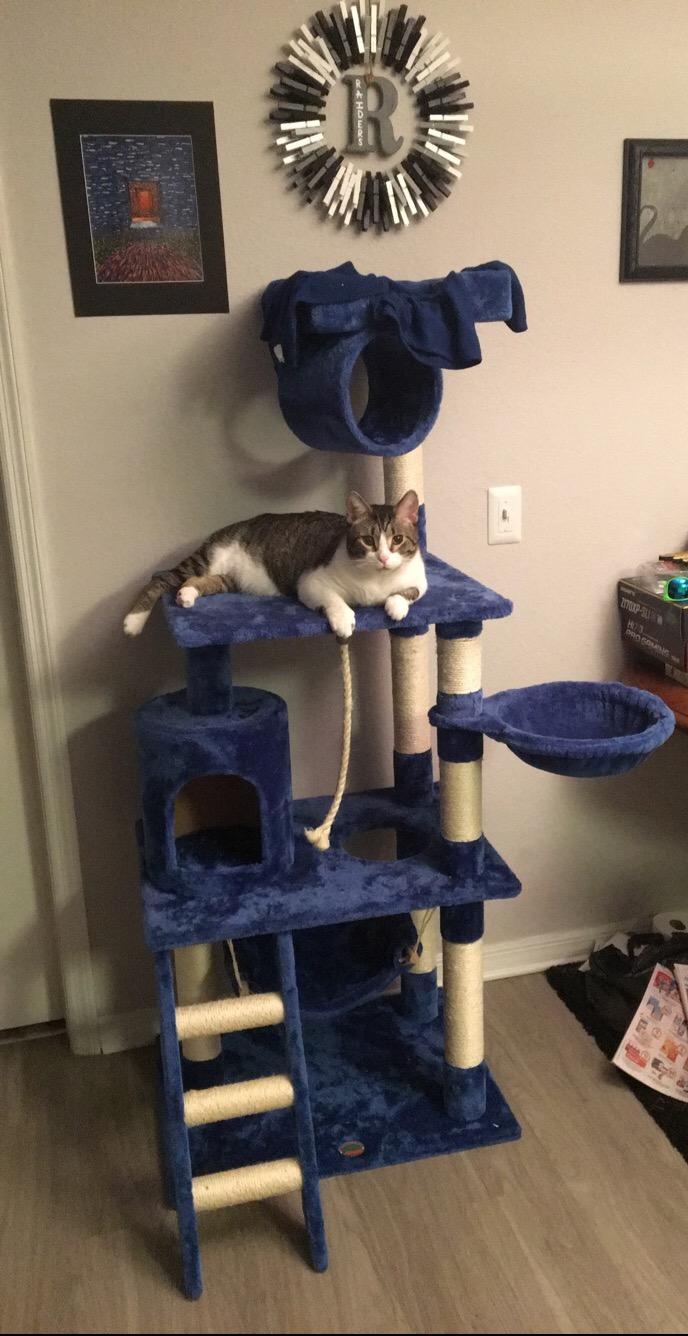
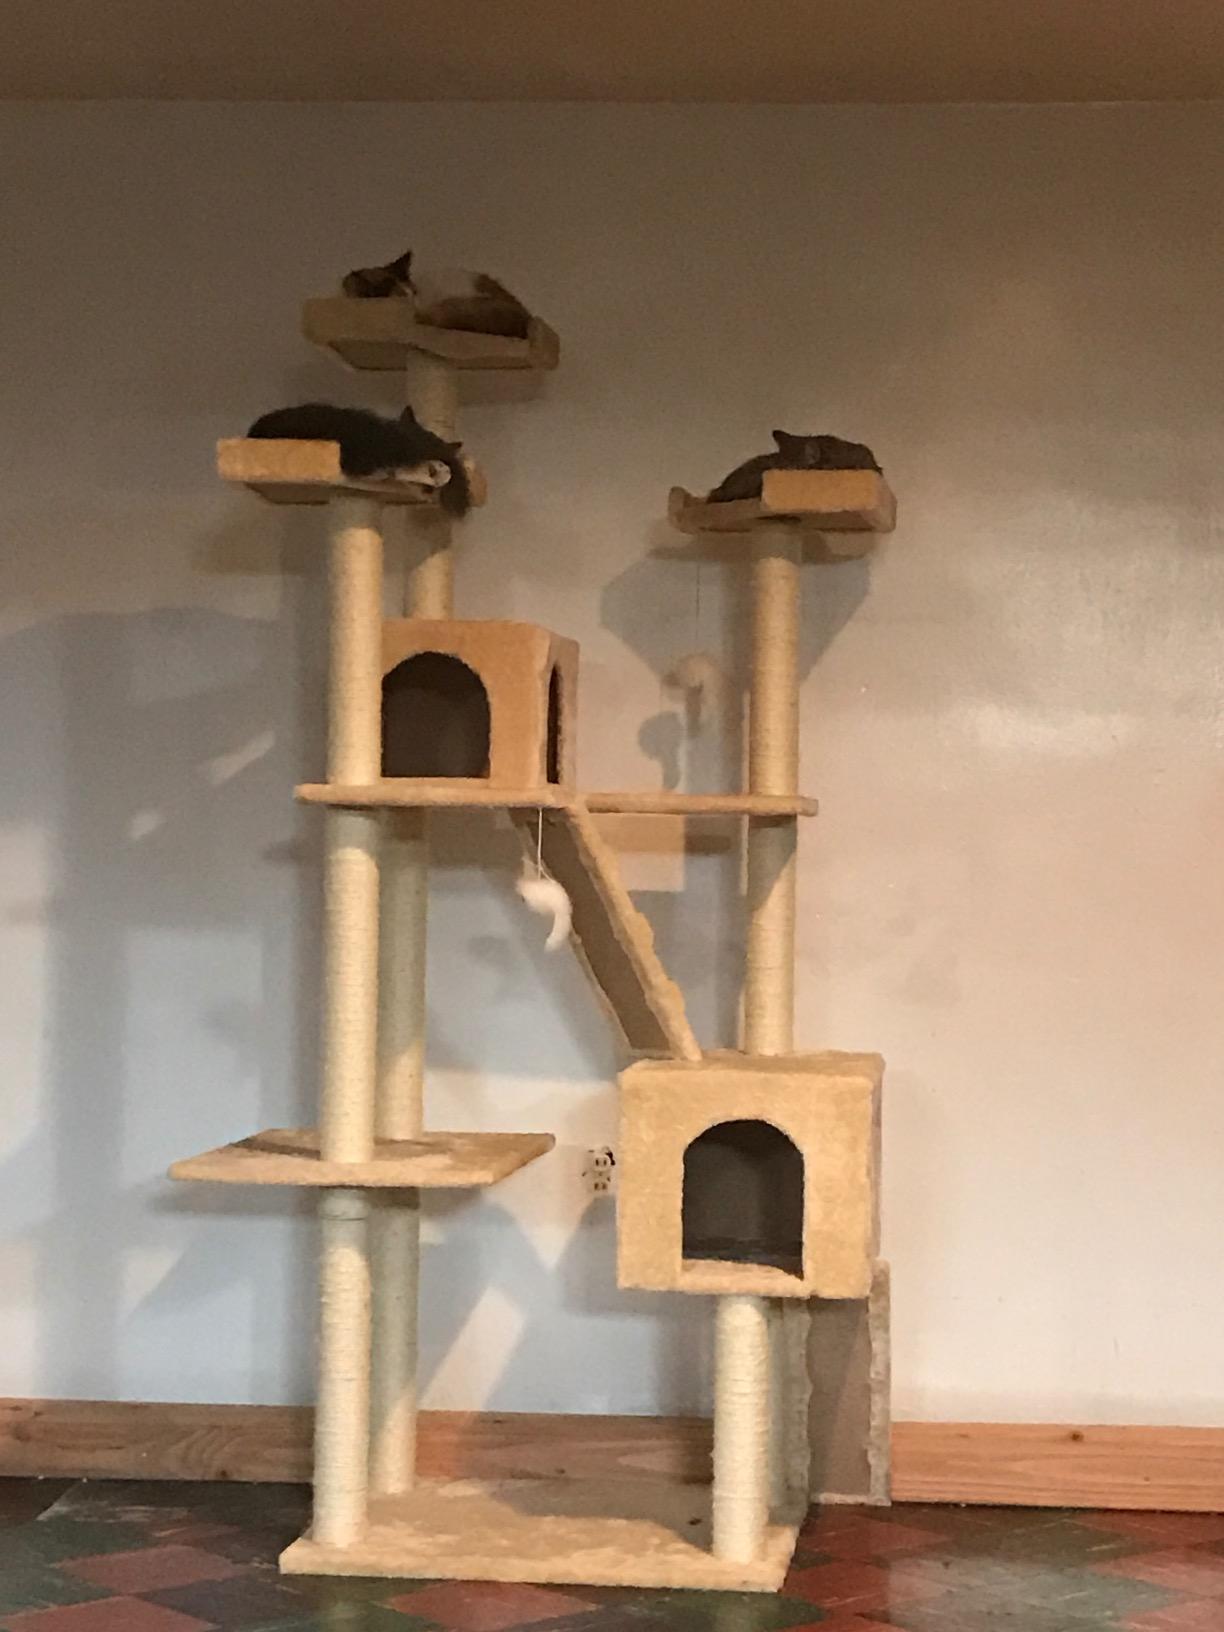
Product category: items_cat tree
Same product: no